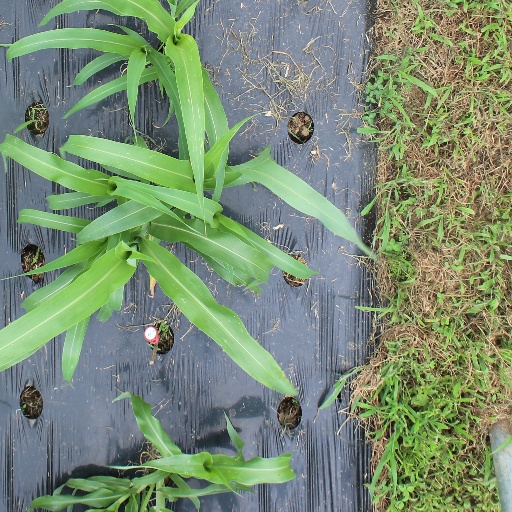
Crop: sorghum